Robert M. La Follette

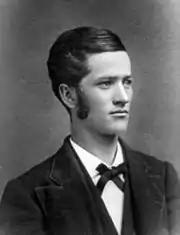
Photographic portrait of young La Follette, as in his college yearbook (1879)

Robert Marion La Follette Sr. was born on a farm in Primrose, Wisconsin, on June 14, 1855, to Josiah La Follette and Mary Ferguson. His parents had broken off a prior engagement, but they reunited in 1845 when Mary's first husband, Alexander Buchanan, was killed at a barn raising. Josiah descended from French Huguenots, while Mary was of Scottish ancestry. La Follette's great-great-grandfather, Joseph La Follette, emigrated from France to New Jersey in 1745. La Follette's great-grandfather moved to Kentucky, where they were neighbors to the Lincoln family.